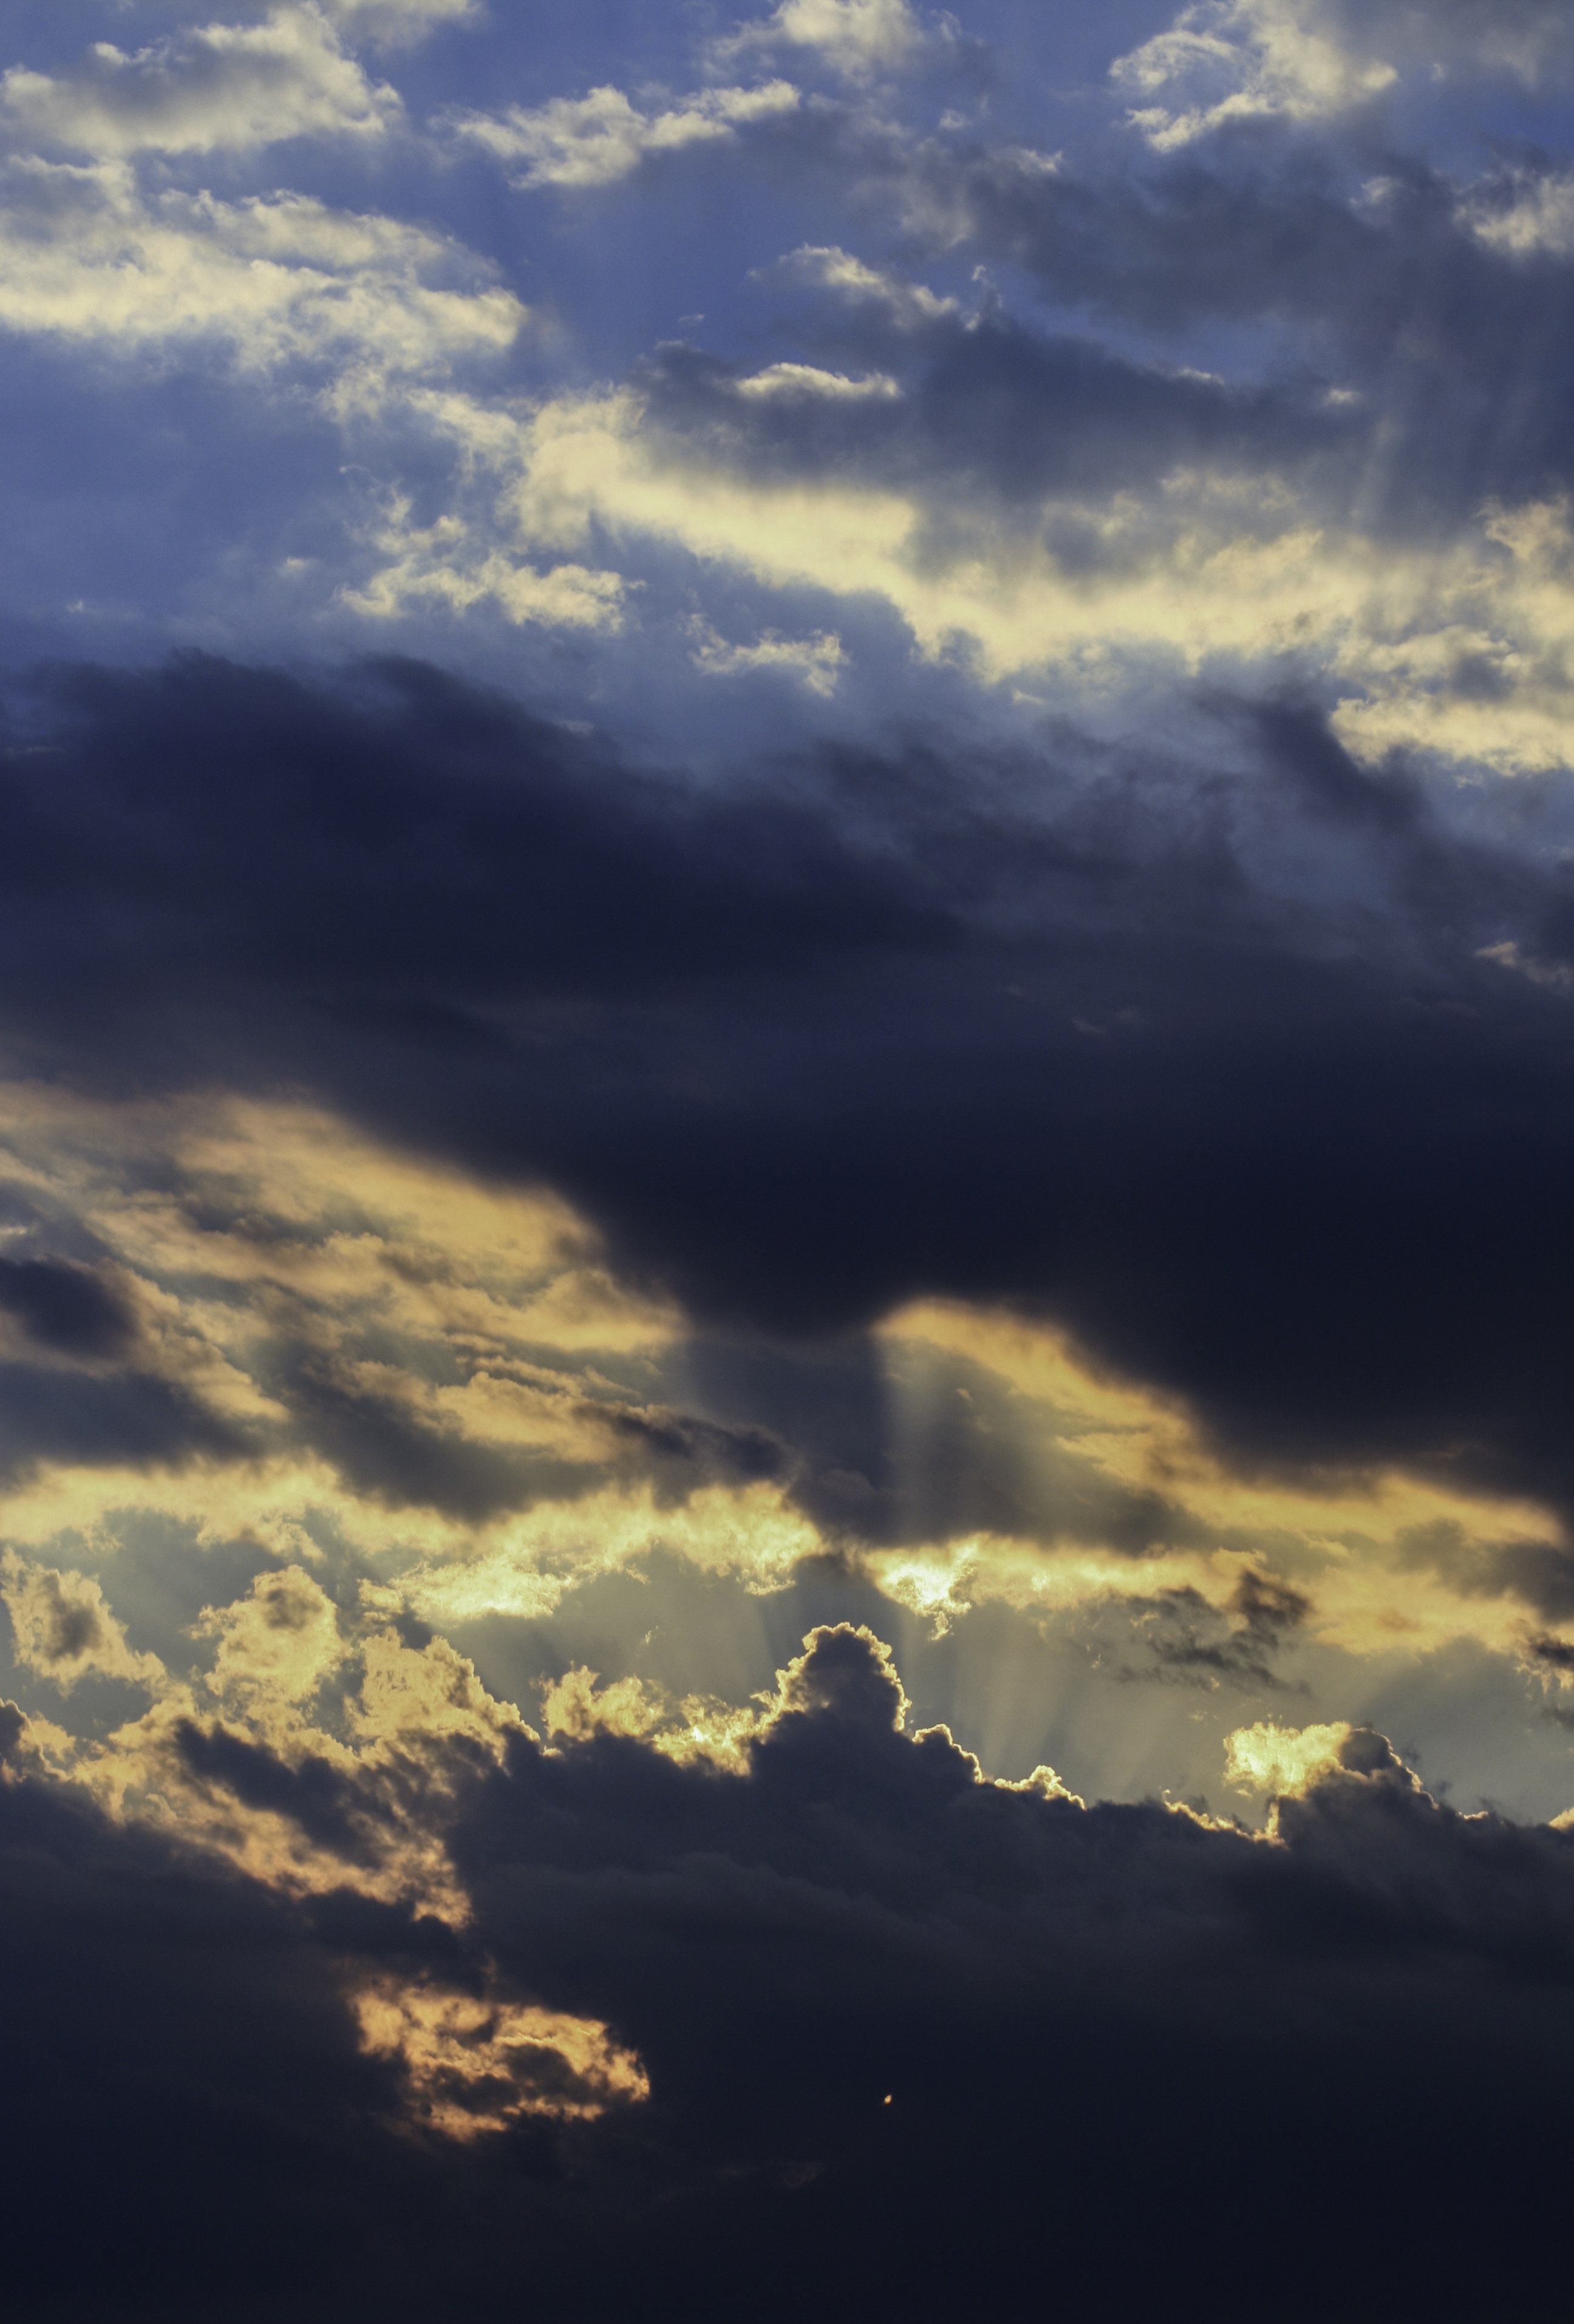
horizon, cloud, sky, sun, sunrise, sunset, sunlight, morning, dawn, atmosphere, dusk, evening, cumulus, darkness, afterglow, meteorological phenomenon, atmosphere of earth